Besançon

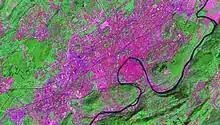
Site of Besançon (Landsat 7)

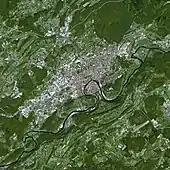
Besançon seen by Spot Satellite

Besançon is located in the north-east quarter of France on the river Doubs. It is about east of the national capital of Paris, east of Dijon in Burgundy, northwest of Lausanne in Switzerland, and southwest of Belfort in Franche-Comté. It is located at the edge of the Jura Mountains.